Coventry Climax

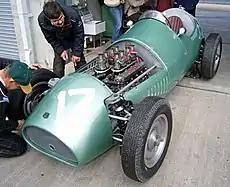
2.5L FPE Godiva with Weber Carburetors finally installed in the original 1954 Kieft chassis after being separated for 48 years.

However, this fuel injection system, designed for aeroplane engines, was found not to have the means to enrich the mixture for acceleration, which is not suitable for automobile use. FPE initially showed 240 bhp using Weber carburettors, but the press at the time reported the rumoured fuel-injected Mercedes 2.5L GP engine is quoted as producing more than 300 bhp, and a corporate decision was made not to release FPE to Kieft in light of the lack of proper fuel injection, leaving the Kieft F1 project, as well as other prospective users, HWM and Connaught, high and dry.